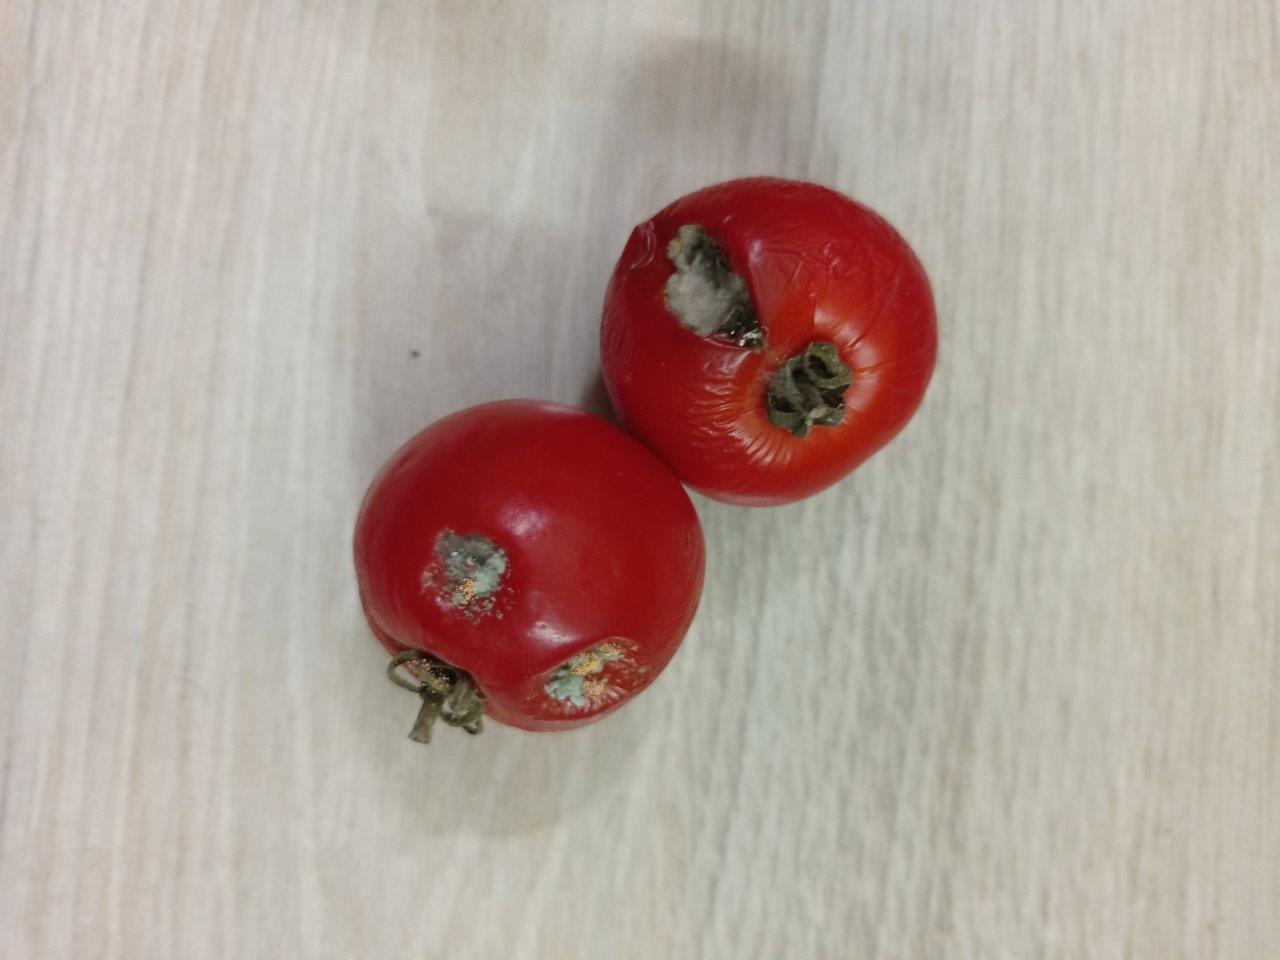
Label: Rotten